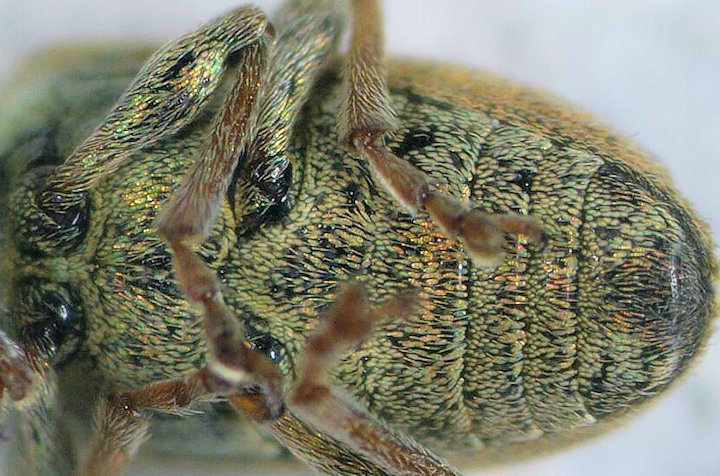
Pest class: pea_leaf_weevil